Vermont Route 232

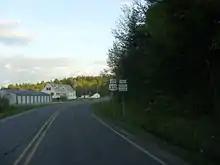
VT 232 southbound approaching US 302 in Groton

The route winds northwestward through the dense woods, turning northeast for a jog past another nearby pond. VT 232 crosses over a former railroad right-of-way and enters the town of Peacham. Passing Goslant Pond, the route turns north and reaches the Washington County line. Running along the county line, VT 232 runs through the town of Marshfield once it enters Washington County fully. At the junction with New Discovery Road, this occurs, entering the hamlet of Lanesboro and soon, the route makes a large curve from the northeast to the northwest, passing a junction with Peacham Pond Road. Reaching the area of Mollys Falls Pond, VT 232 runs northwest through Marshfield, crossing through the fields and flat lands of the town, crossing into the town of Cabot for a short distance.